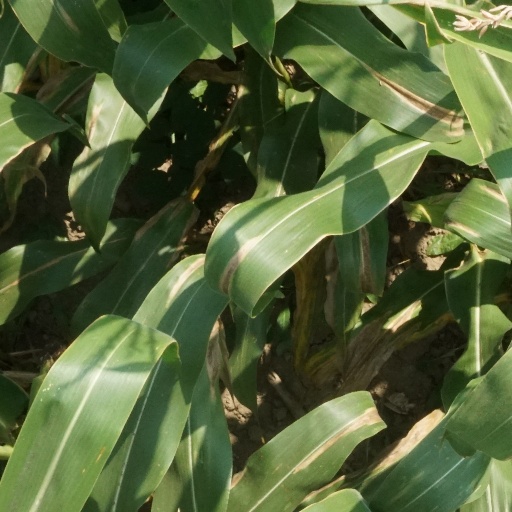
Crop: maize; corn